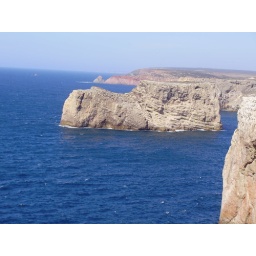
A funny shoe shaped rock over in Sagres, Algarve, Portugal.